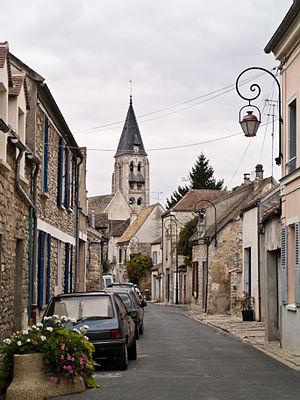
Milly-la-Forêt (Essone, France) - La rue des Trois Môles avec, en arrière-plan, la flèche de la collégiale Notre-Dame-de-l'Assomption